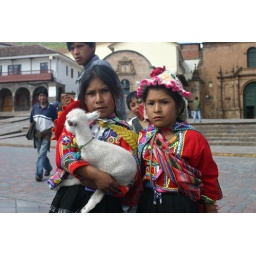
two girls and a goat in cusco